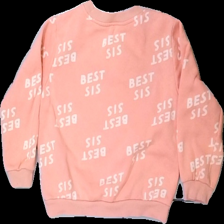
View: back
Type: Sweater
Category: Children
Brand: H&M
Colors: Pink, White
Material: 79% cott, 21% poly
Pattern: Other
Cut: Regular, C-collar
Size: 110
Season: All
Price range: 50-100
Recommended usage: Reuse
Description: Pink sweater with "Best Sis" printed all over it, from H&M, size 110/116. Okay condition.